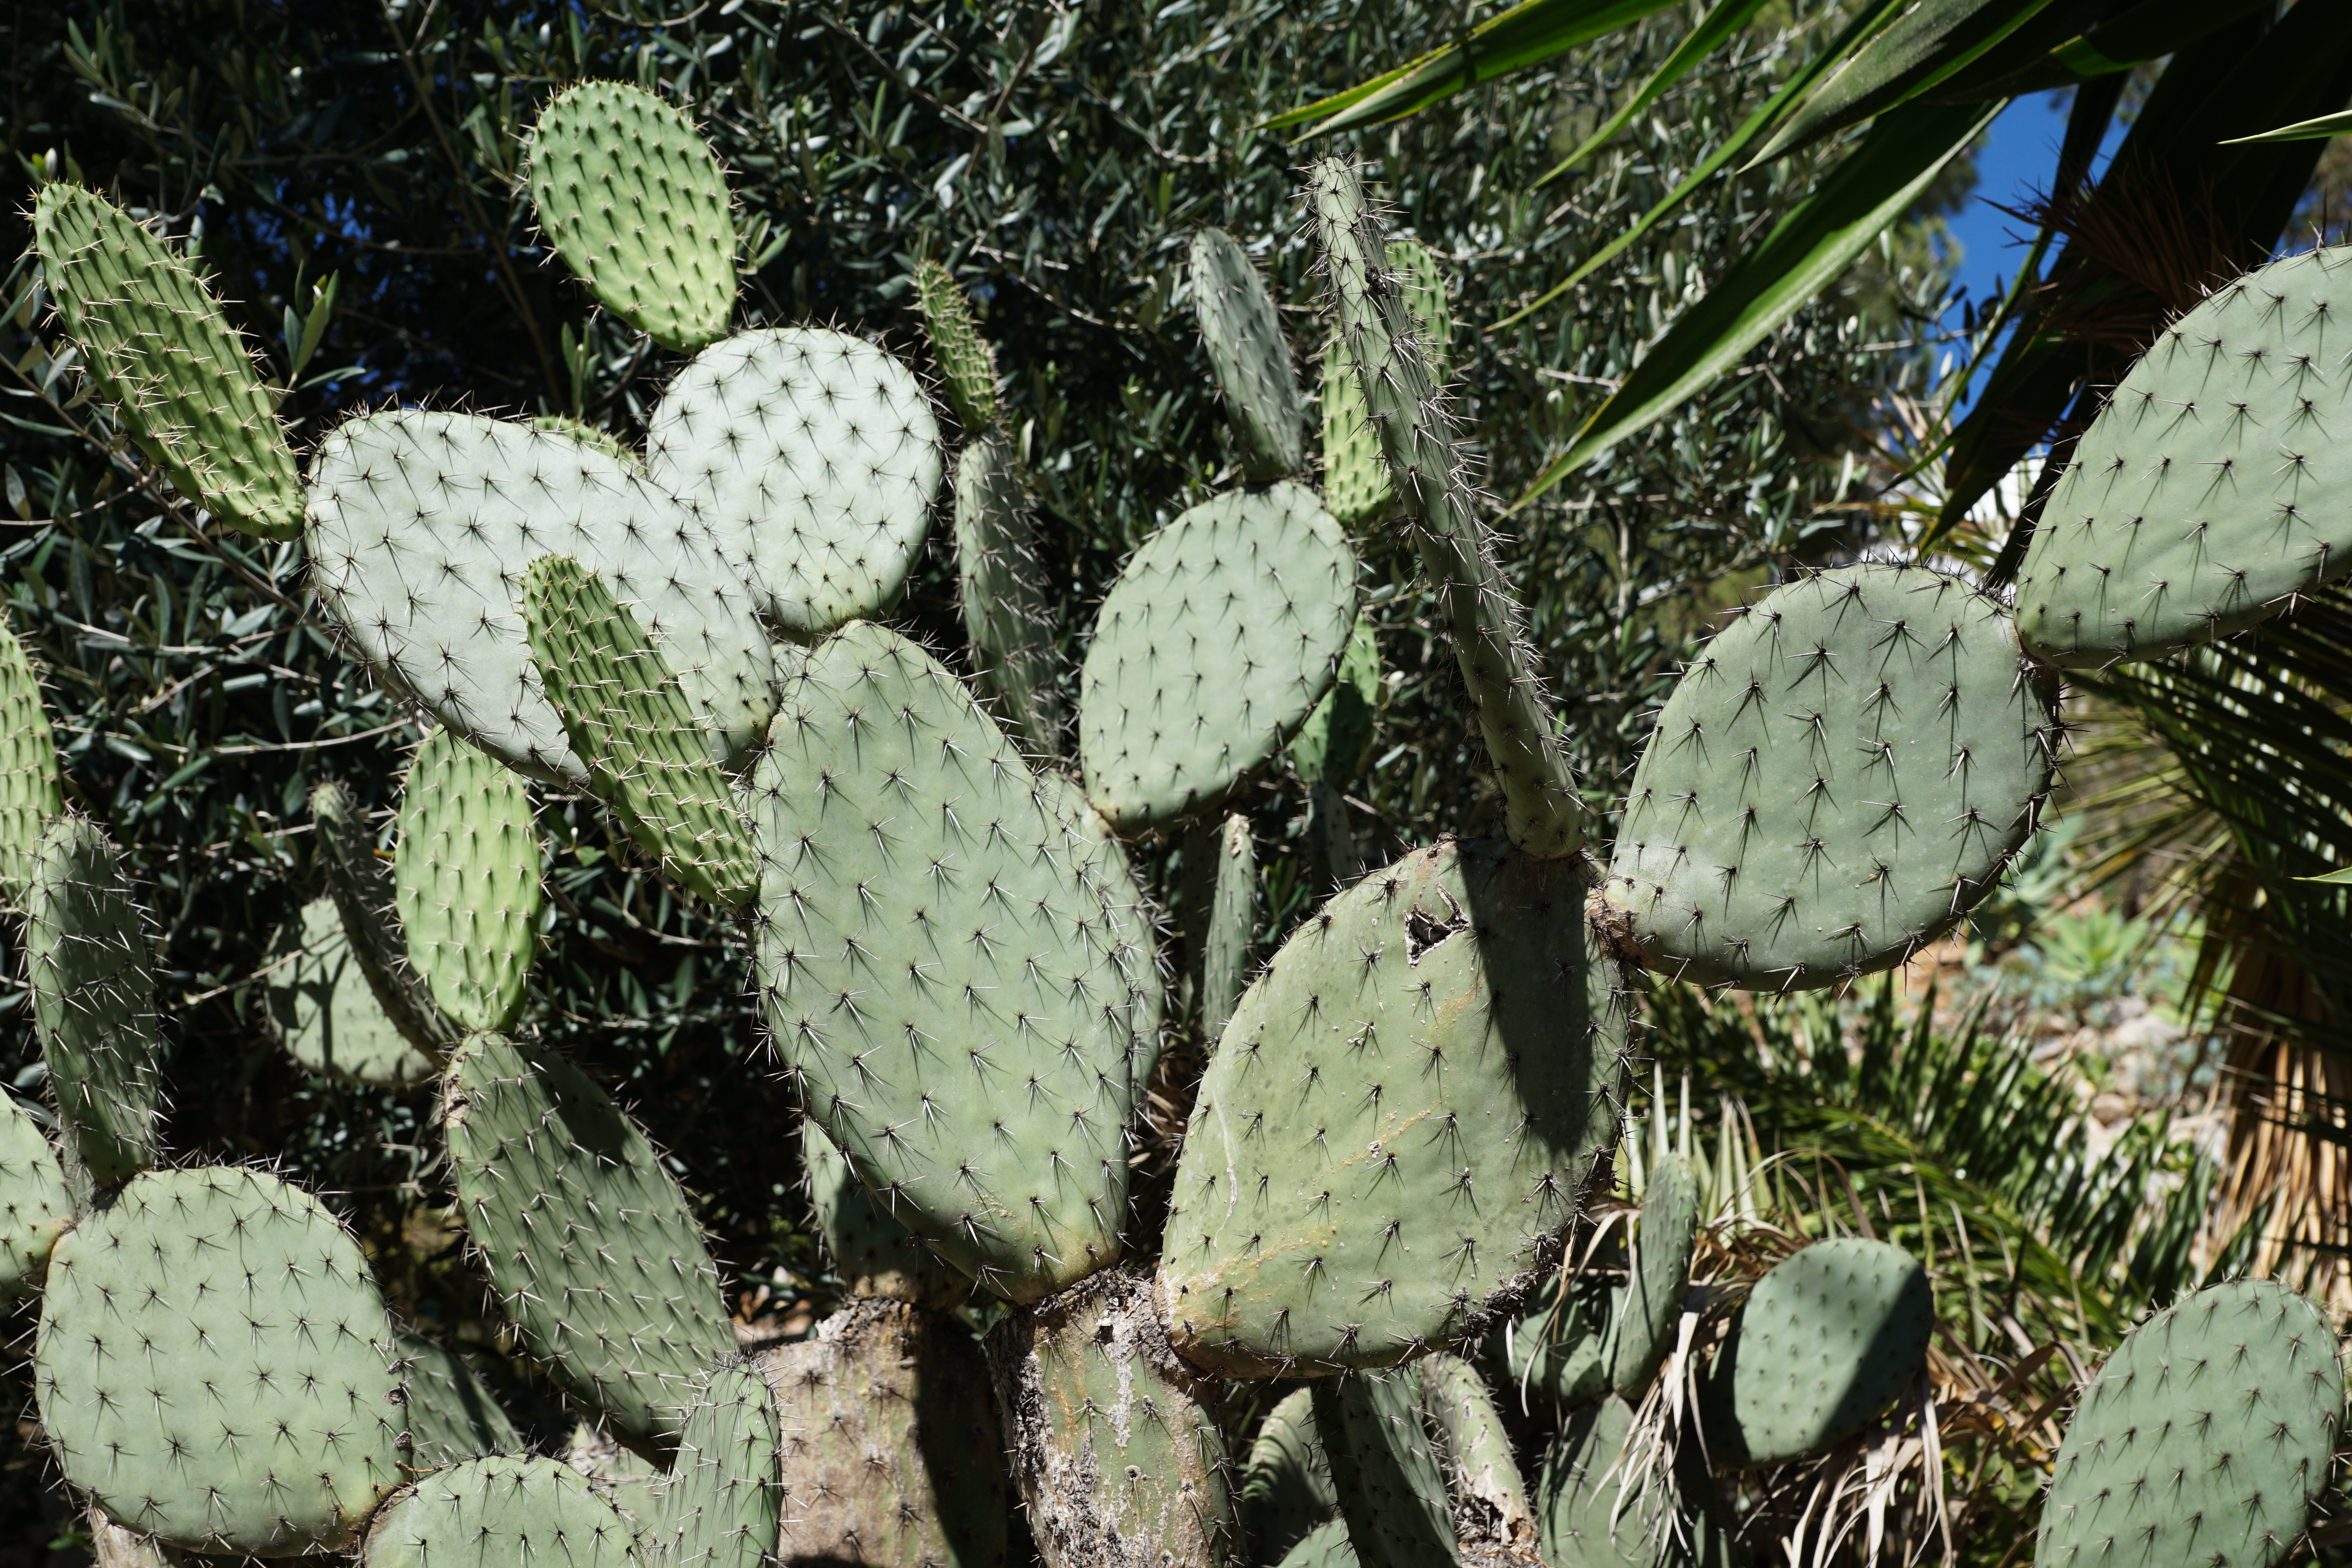
nature, prickly, cactus, plant, fruit, flower, food, green, produce, botany, succulent, thorns, caryophyllales, flowering plant, prickly pear, land plant, hedgehog cactus, nopal, barbary fig, eastern prickly pear